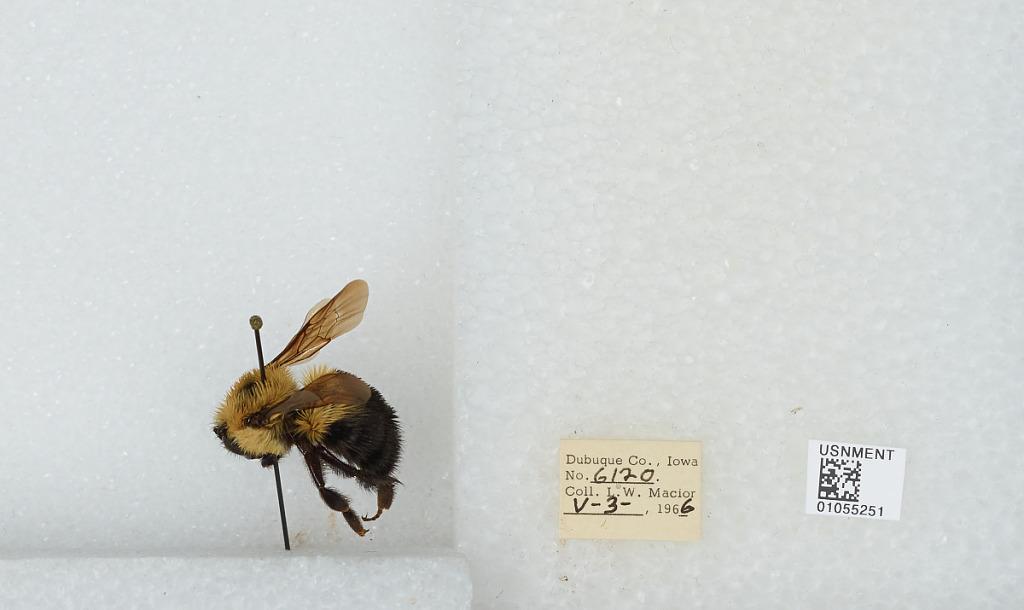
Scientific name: Bombus (Pyrobombus) bimaculatus Cresson
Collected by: L. Macior
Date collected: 1966-5-3
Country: United States
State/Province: Iowa
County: Dubuque
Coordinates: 42.4694, -90.8292